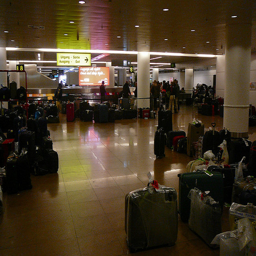
An airport with a lot of luggage sitting on the floor.
an airport terminal with lots of luggage and few people
A lot of baggage on the floor in a baggage claim area.
An airport is full of people's luggage and no one is there to claim it.
A bunch of suitcases that are sitting on the floor.